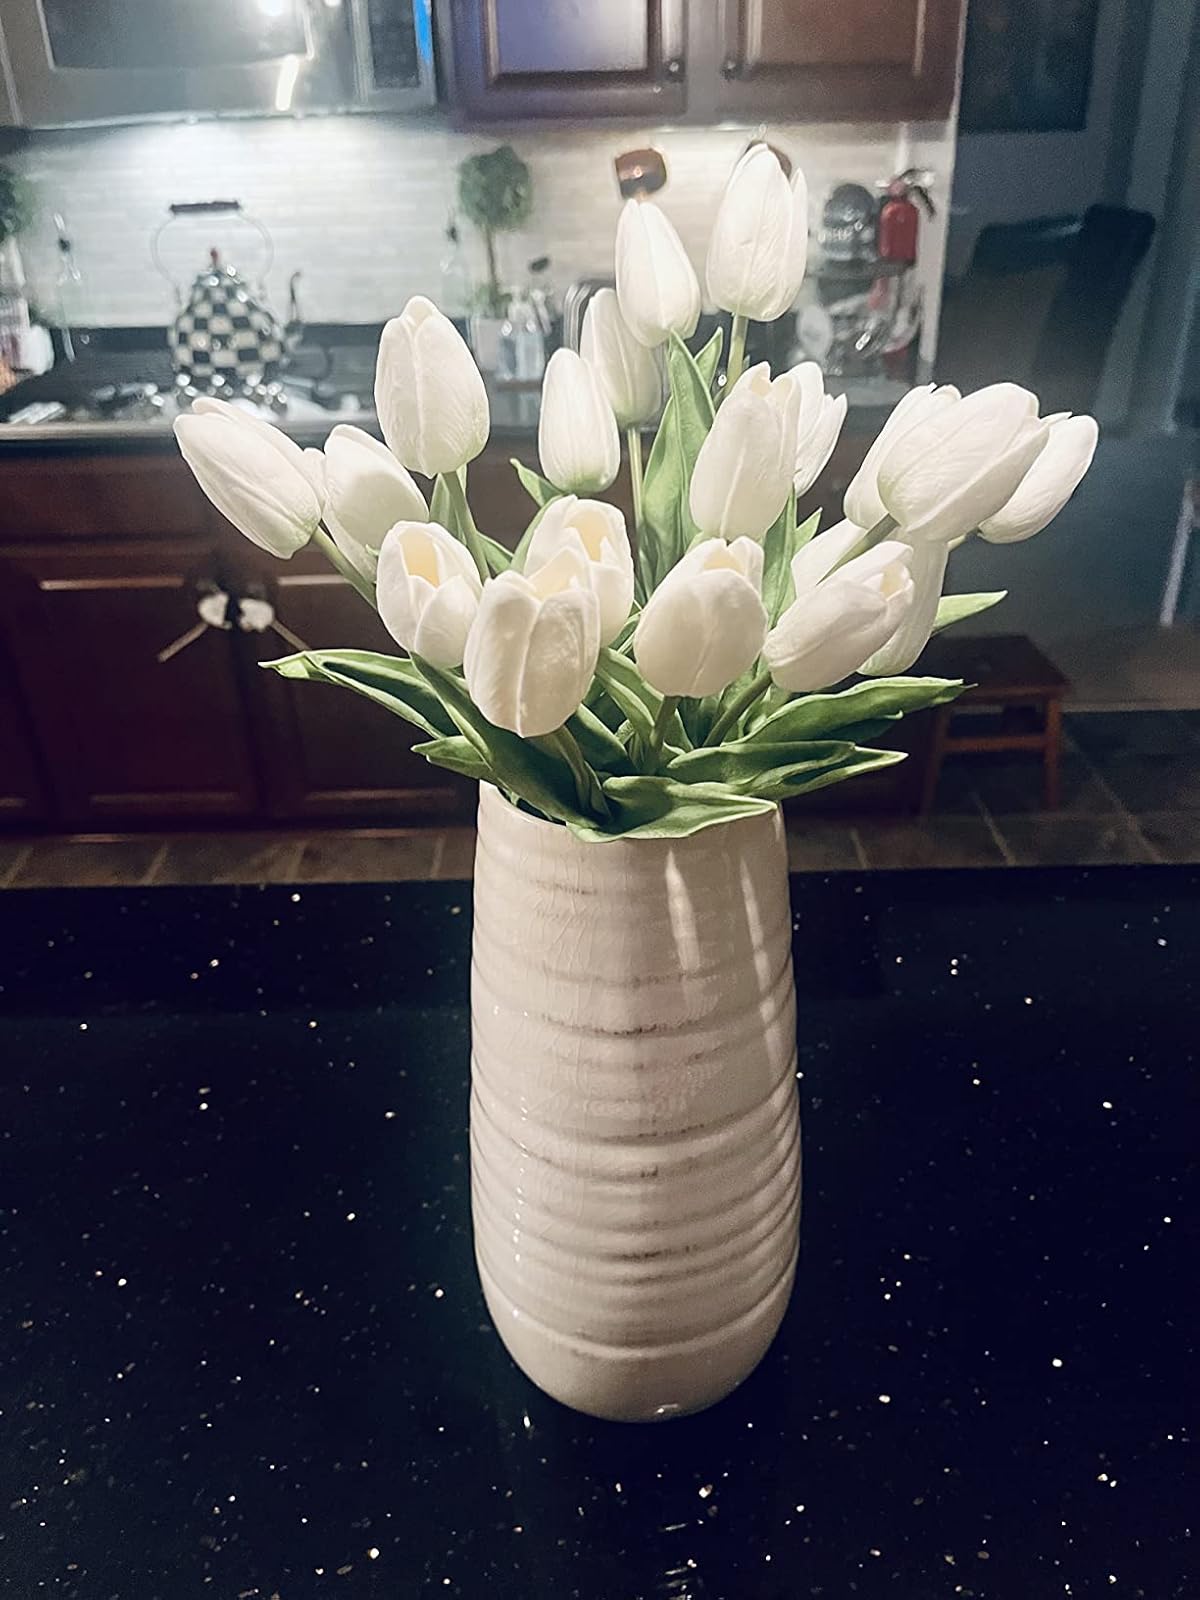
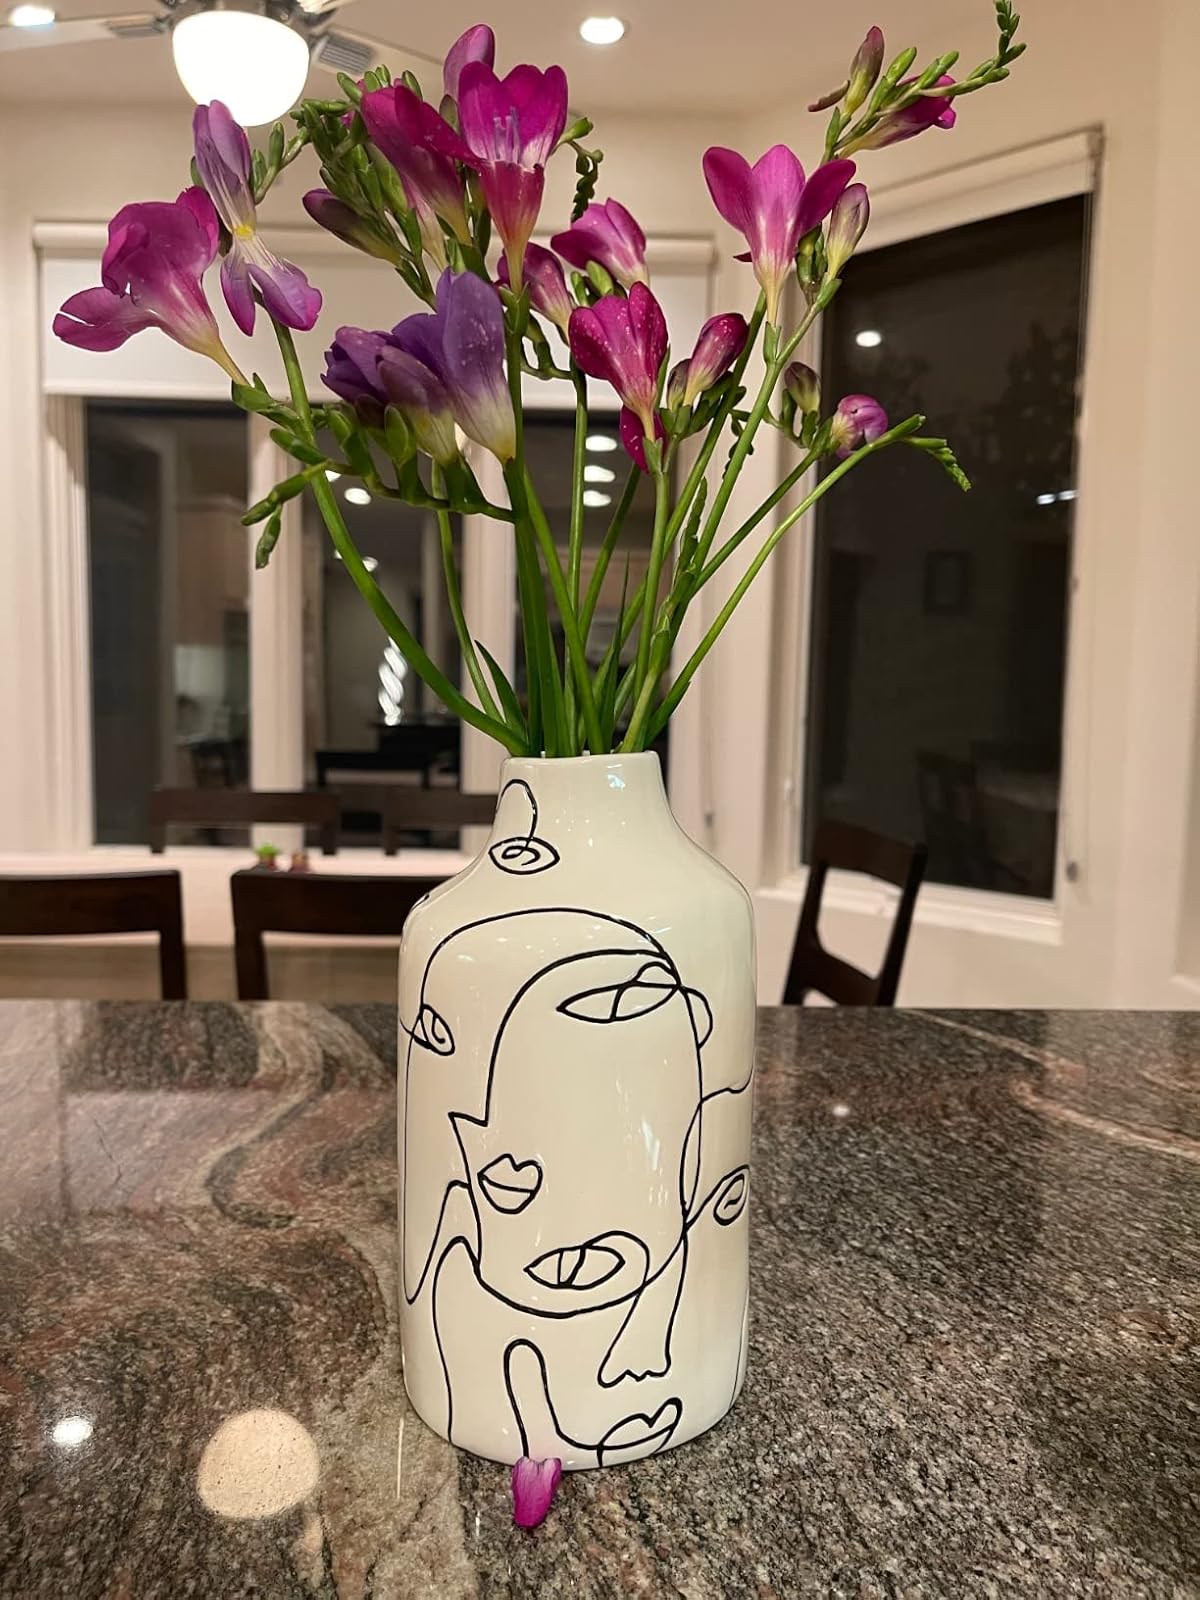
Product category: vase
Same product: no